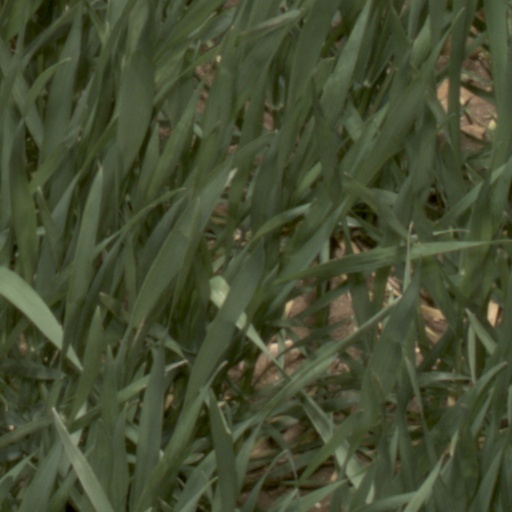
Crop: wheat